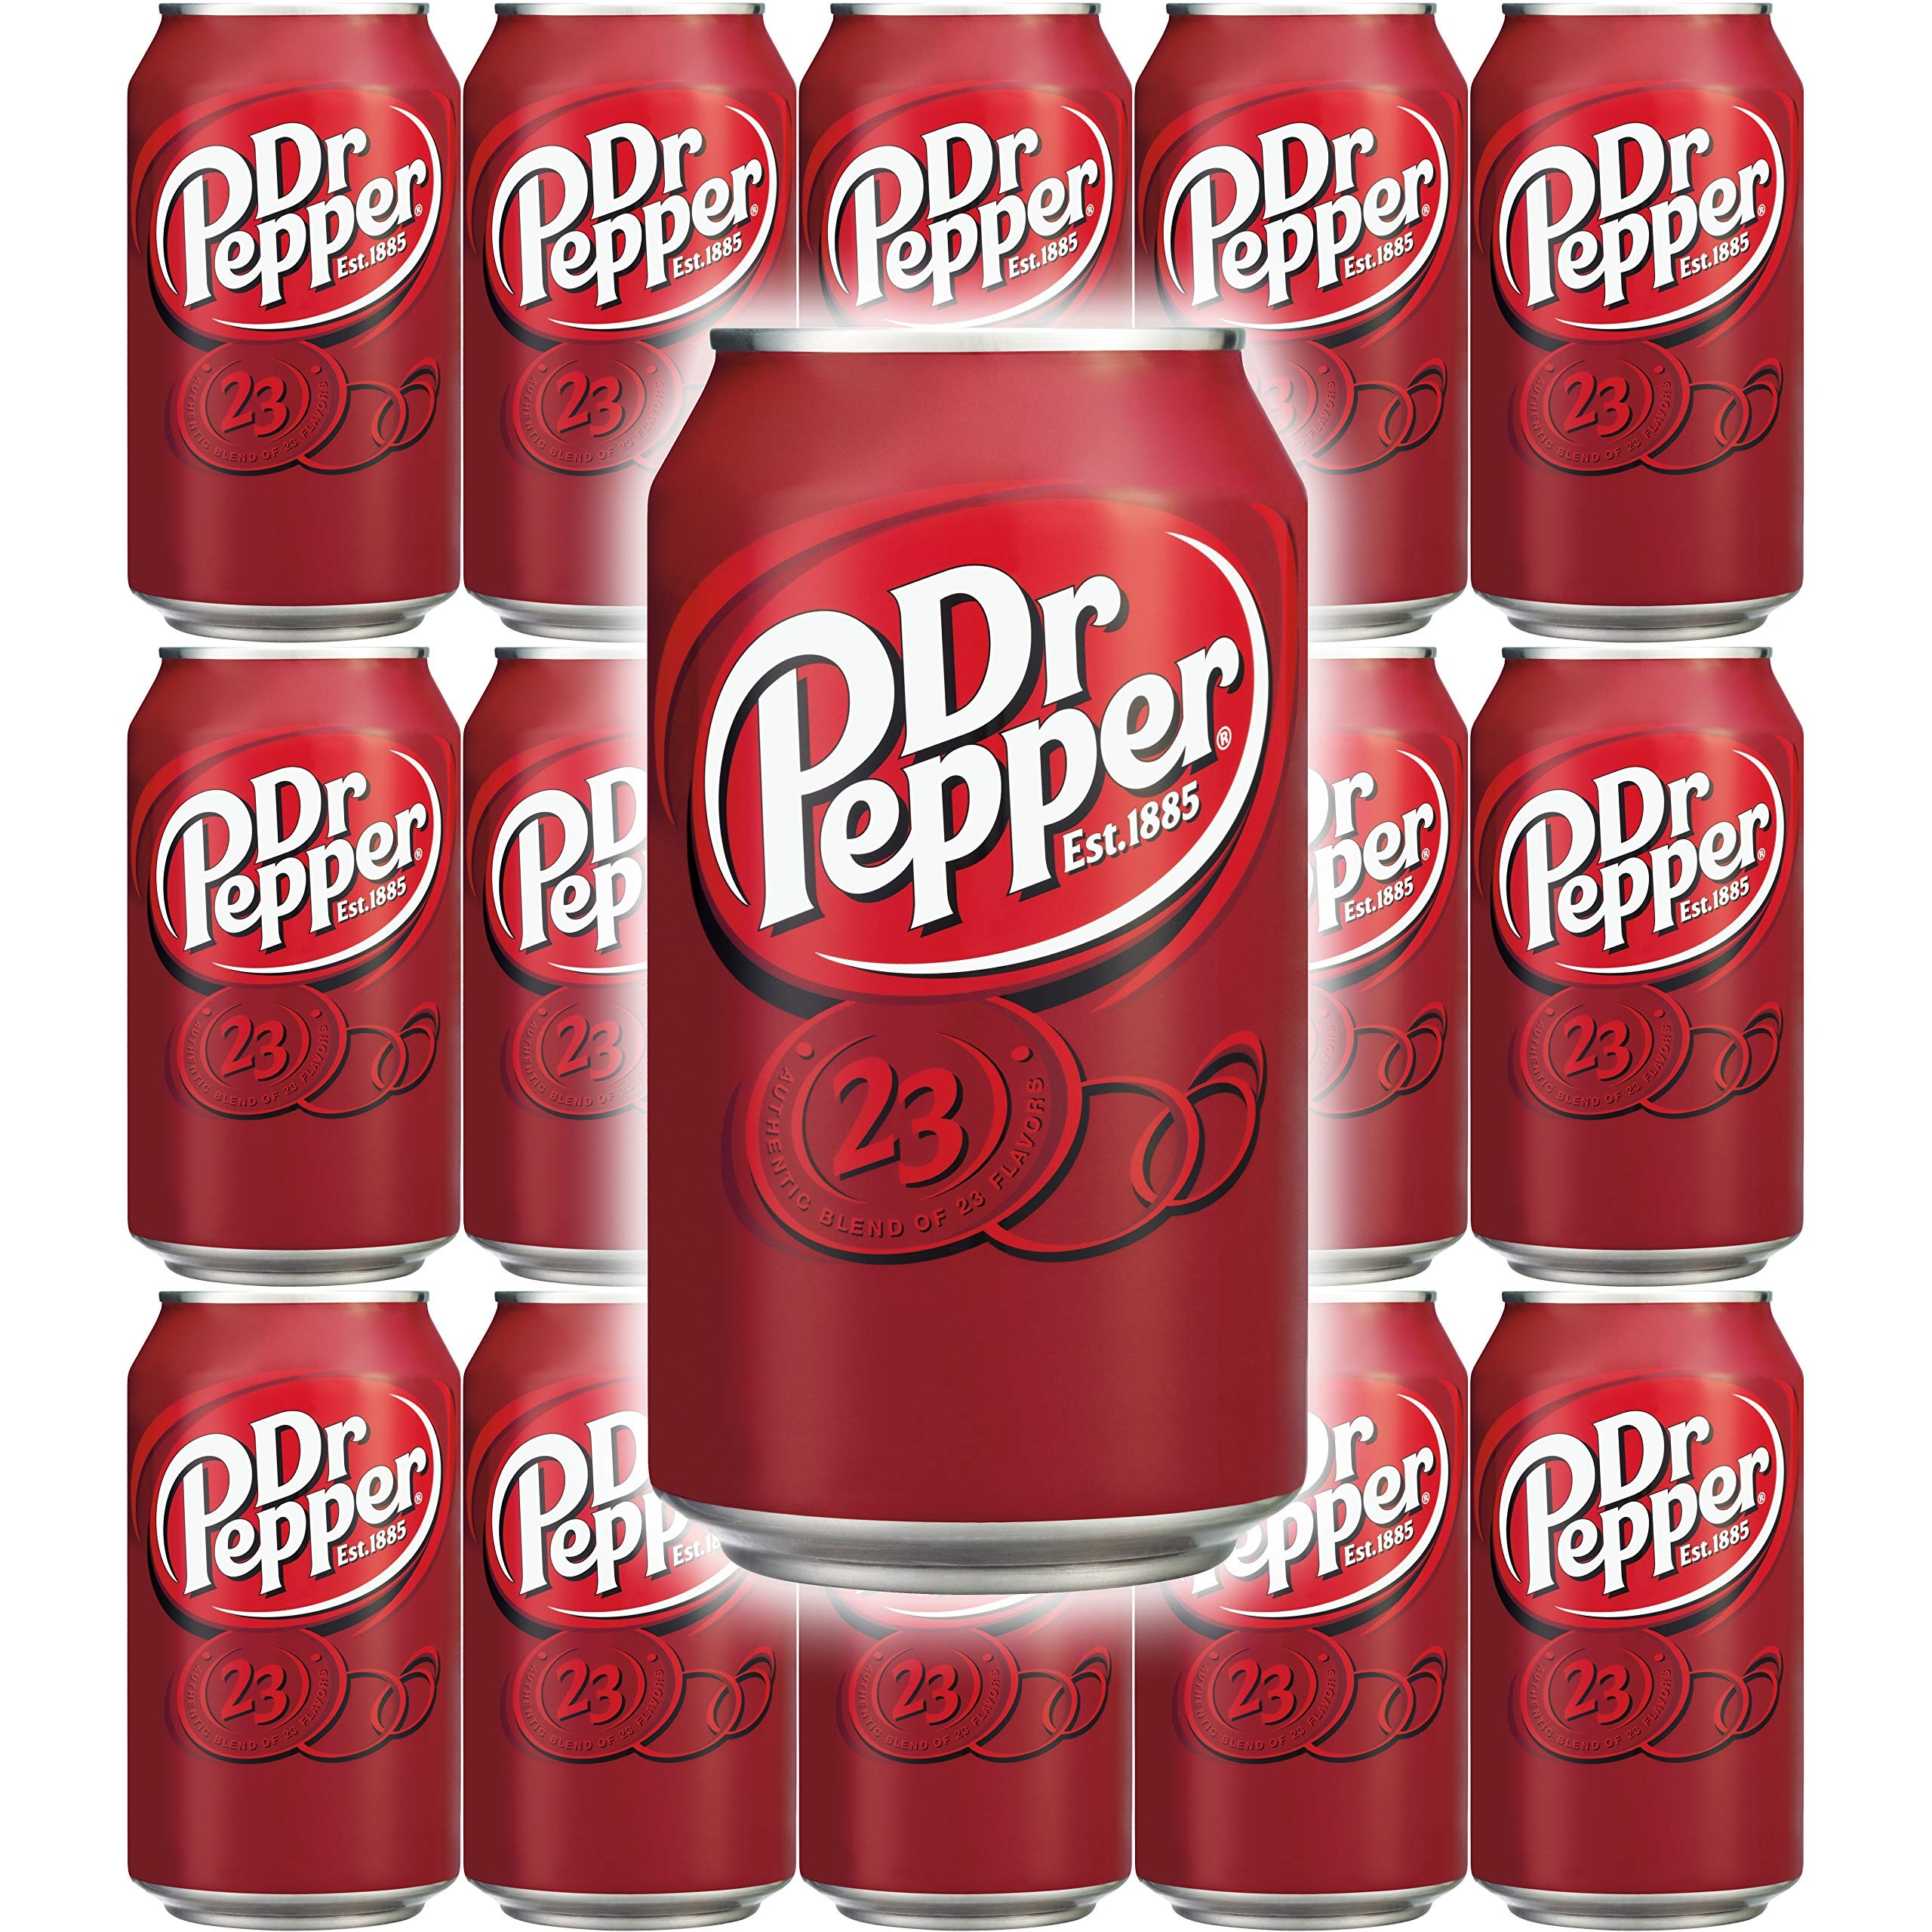
Item Name: Dr Pepper Soda Cans, 12oz Can (Pack of 15, Total of 180 Oz)
Bullet Point: Dr Pepper Soda Cans, 12oz Can (Pack of 15, Total of 180 Oz)
Product Description: Dr Pepper Soda Cans, 12oz Can (Pack of 15, Total of 180 Oz)
Value: 180.0
Unit: Ounce

Price: 8.54